M. Louise Stanley

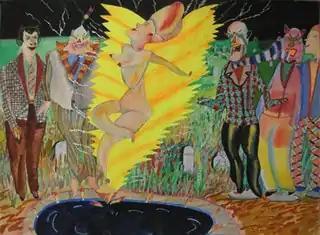
M. Louise Stanley, "The Mystic Muse and the Bums Who Sleep on the Golf Course Behind the Oakland Cemetery", watercolor, 11" x 15", 1970.

Writers characterize Stanley as "a socially and politically engaged satirist" in the tradition of history painting, whose work documents the human condition, modern-day romance, and contemporary social issues using humor, allegory, myth and idiosyncratic, expressive figuration. She emerged amid a 1960s Bay Area art scene that reacted against Abstract Expressionism, Minimalism and the disengagement of Pop art by embracing eclectic and "low-brow" influences—Bay Area funk and figuration, surrealism, Chicago's Monster Roster, urban street life, comics and popular media—to create socially engaged narrative work. For Stanley and many others, the Women's Movement was equally influential, stimulating consciousness-raising and the development of forms of expression based on personal imagery, experiences and feelings; in the later 1970s several of these women (Stanley included) were associated with the "Bad Painting" movement, noted for its rejection of "good taste," social taboos and obviously displayed skill.